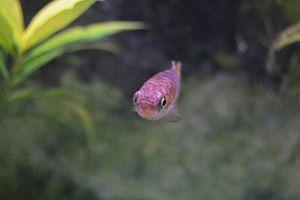
Cet article liste les familles de poissons, classées par nom scientifique en ordre alphabétique.
Valencia est un genre de poissons osseux de la famille monotypique Valenciidae.